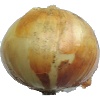
Label: Onion White 1